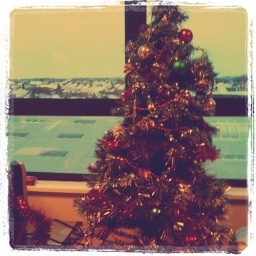
Xmas tree in the more decoration-friendly office ...